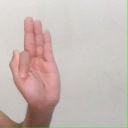
अक्षर: फ